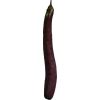
Label: eggplant_long